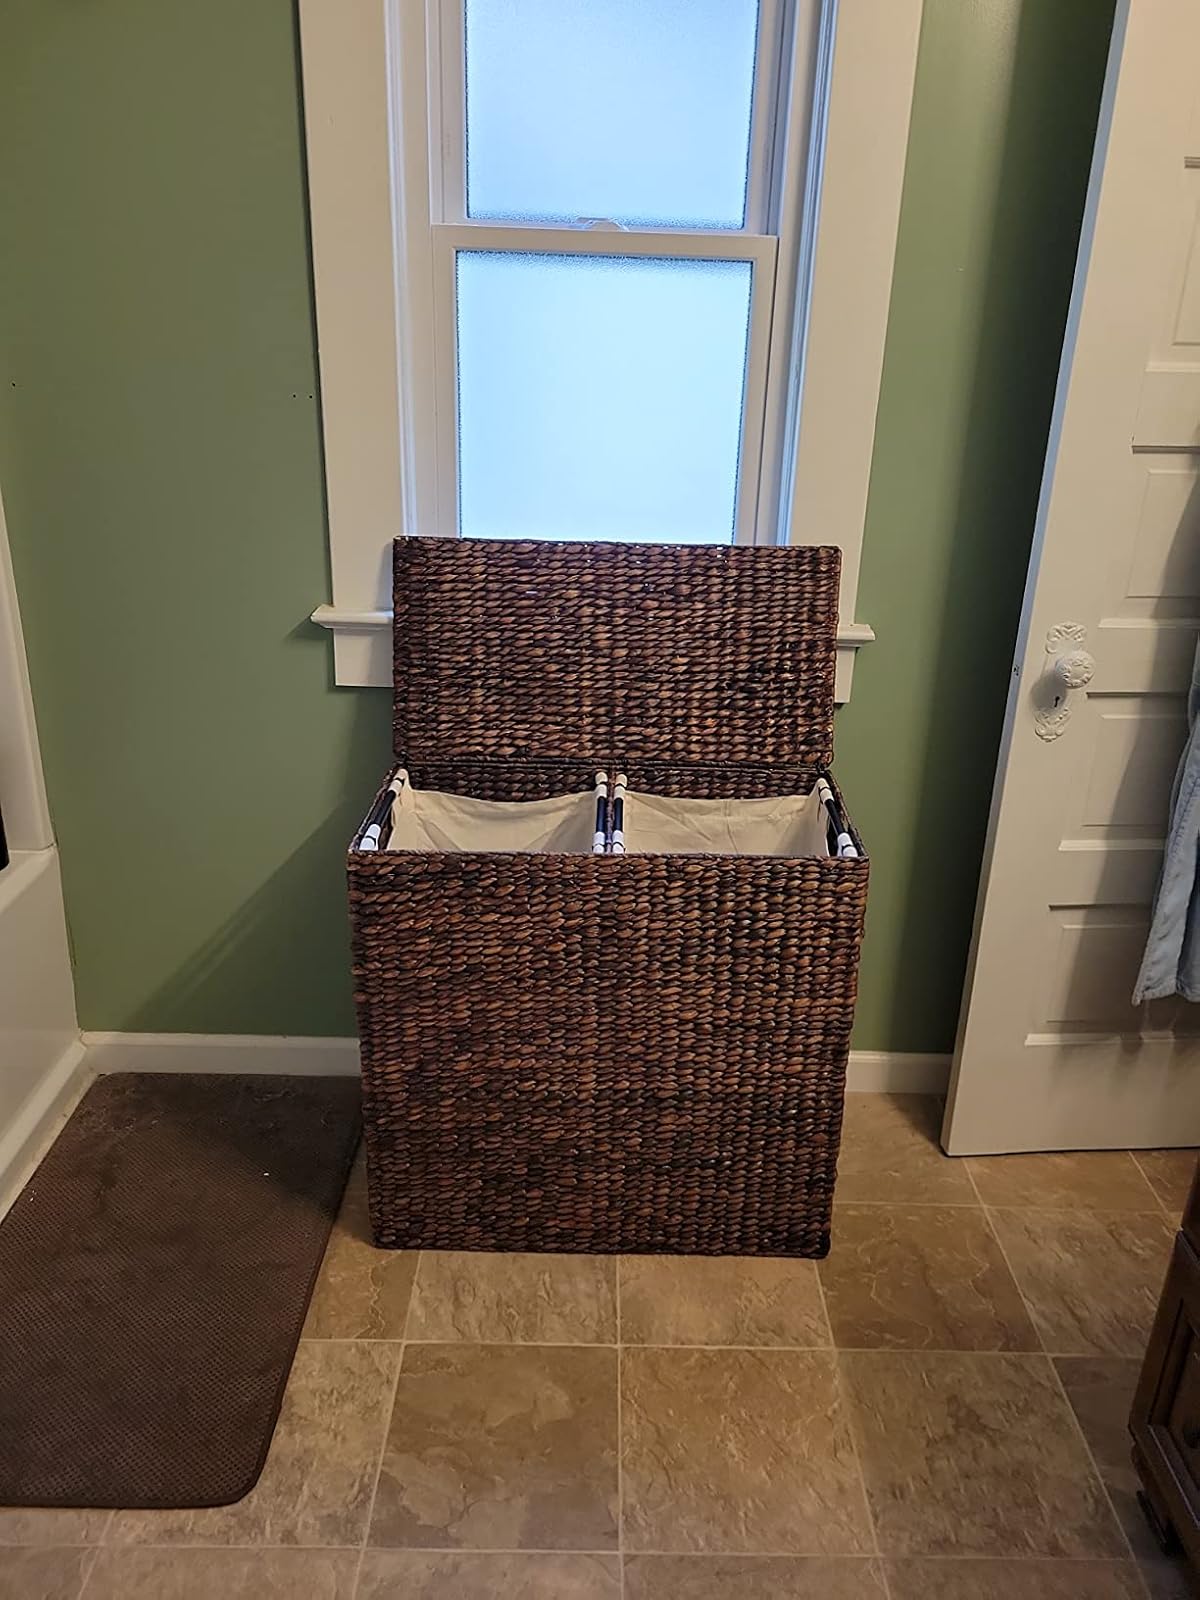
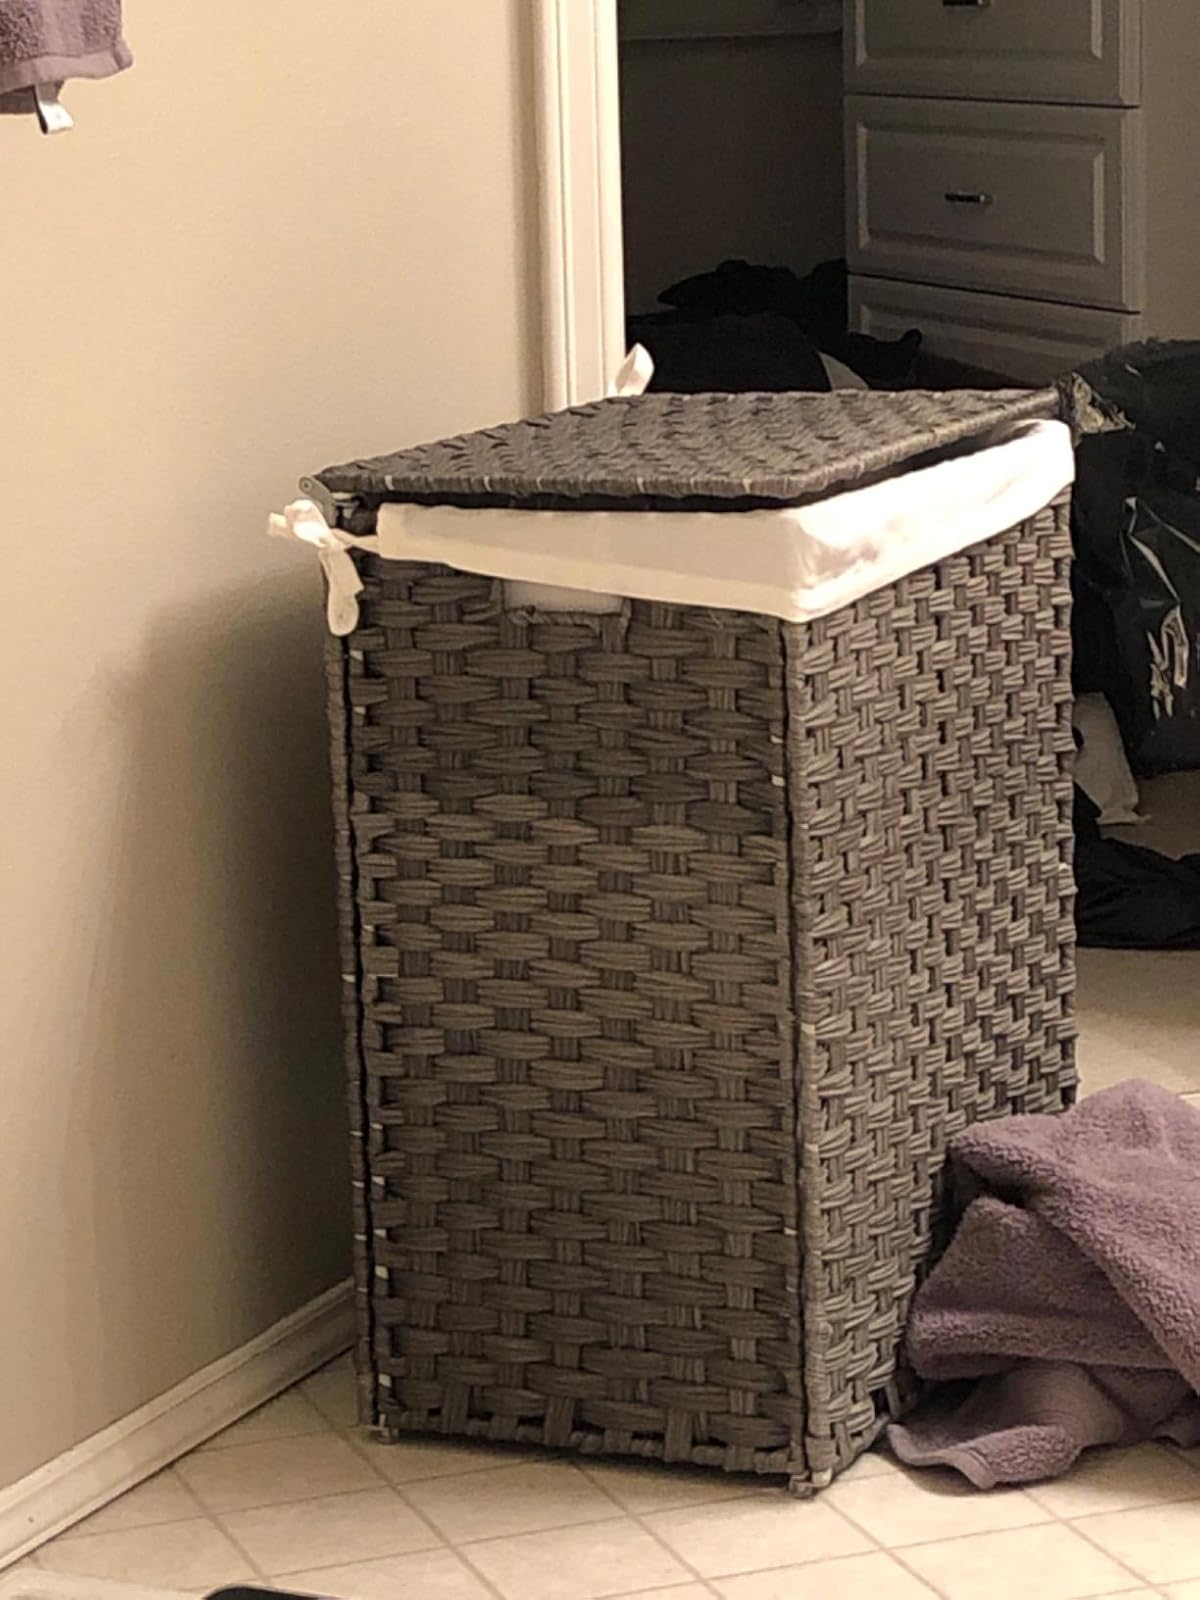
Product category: items_hamper
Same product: no